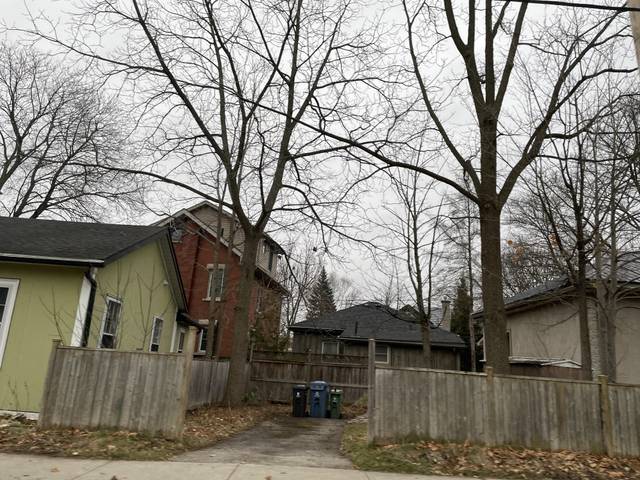
Region: Canada
Coordinates: 43.549, -80.258